Lead service line

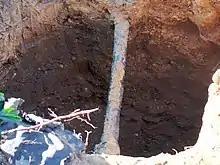
Lead service line in Washington, D.C.

A lead service line (LSL, also known as lead service pipe, and lead connection pipe) is a pipe made of lead which is used in potable water distribution to connect a water main to a user's premises.